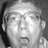
Emotion: surprise